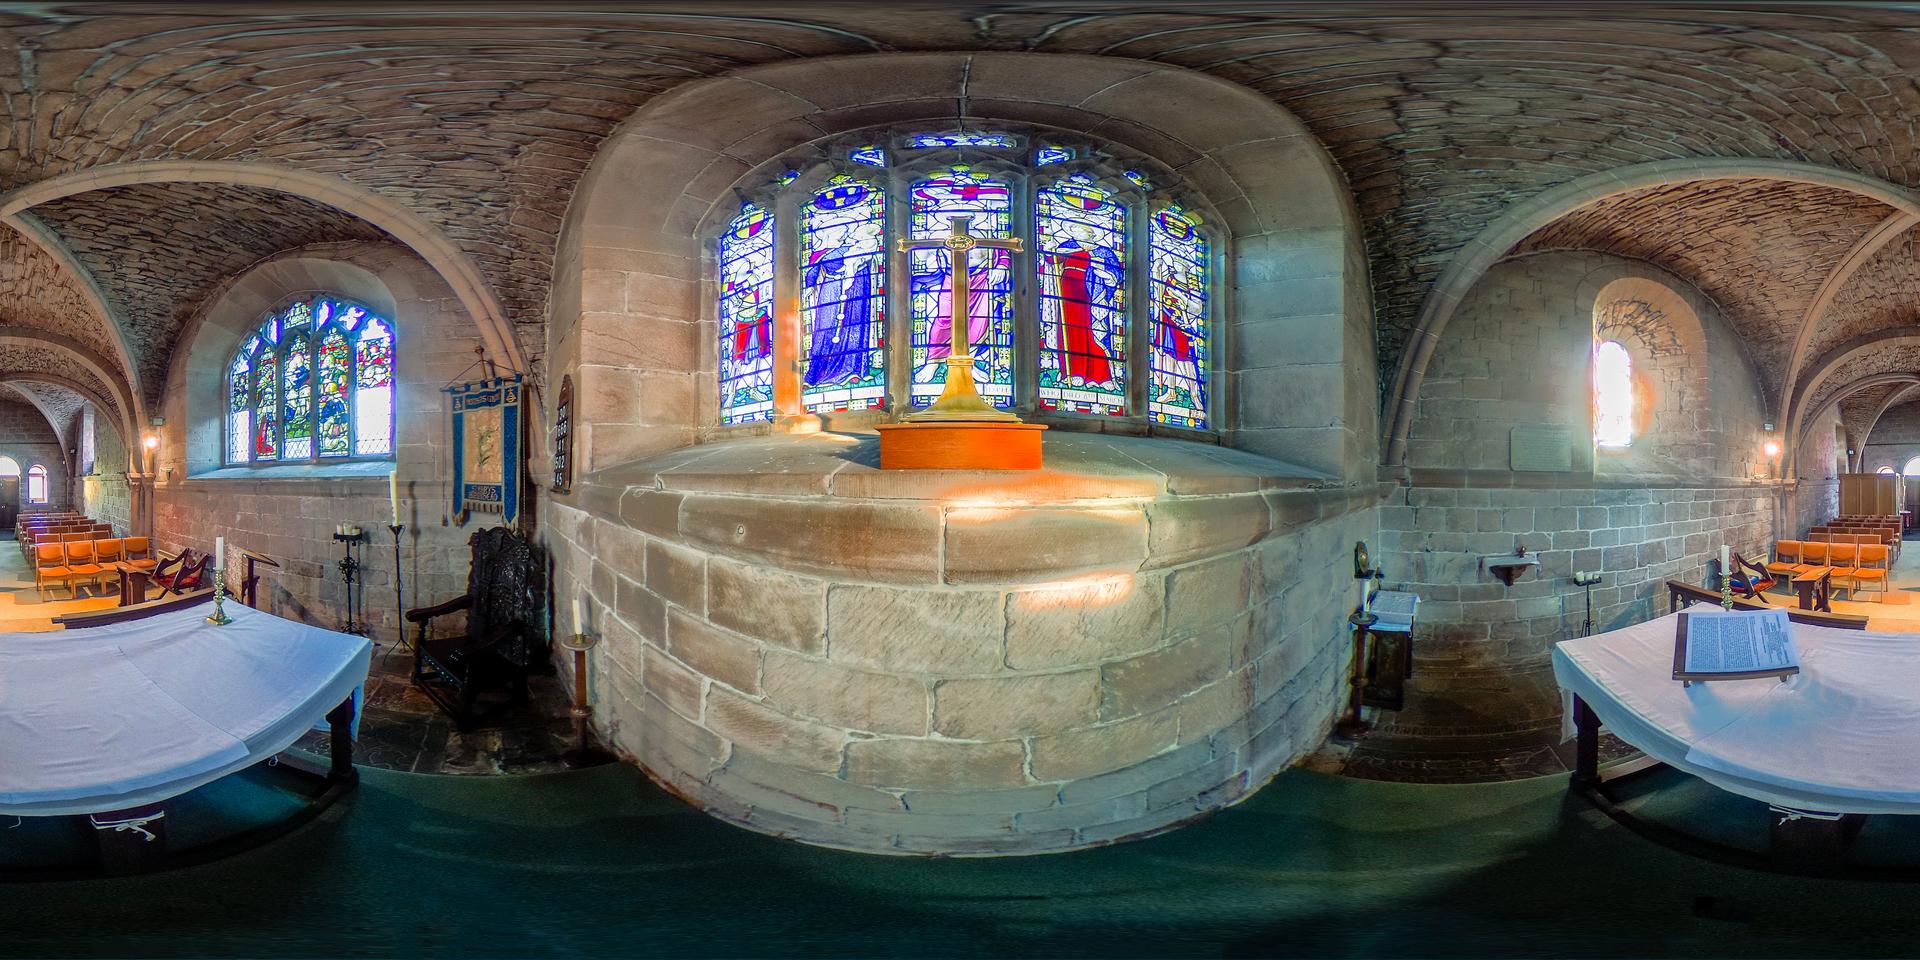
Referred object: the black wooden chair by the wall

Referred object: the small brass cross on a wooden base